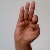
The image shows a hand gesture representing the letter 'F' in Indian Sign Language.